Jacob Epstein

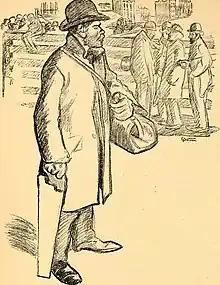
"A type of a laboring man" from "The Spirit of the Ghetto", 1902

Epstein was born at 102 Hester Street on the Lower East Side of New York City. His parents were Max Epstein, formerly Jarogenski or Jarudzinski, and Mary Epstein, née Solomon, both of whom were Orthodox Jews and whose families had emigrated from Augustów in Poland. The family was middle-class, owning a number of businesses and tenements, and Jacob was the third of their eight surviving children.